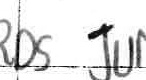
Label: jump